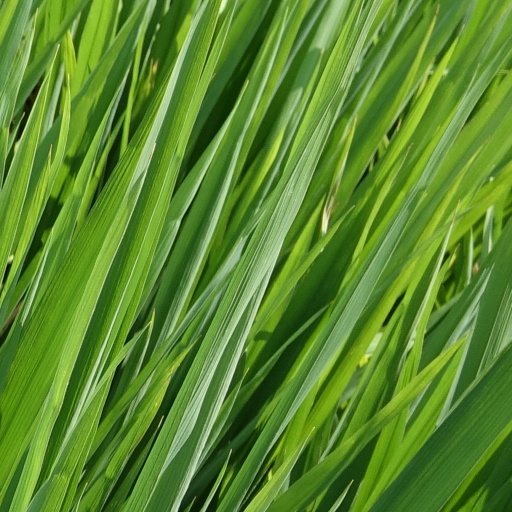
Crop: rice